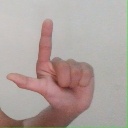
अक्षर: ल